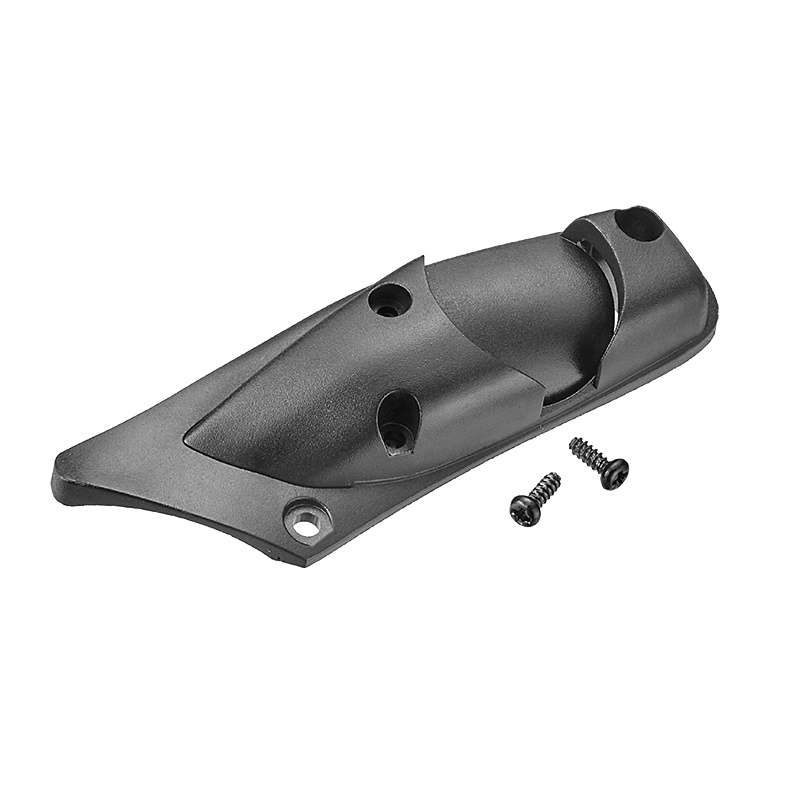
LEFT HAND ADAPTER KIT - for HD-T910 and HD-T912 compatible with SRAM E-Tap, Black
Brand: Evo Bikes
Category: Sporting Goods > Outdoor Recreation > Cycling > Bicycle Accessories > Bicycle Computer Accessories > Bicycle Computer Mounts